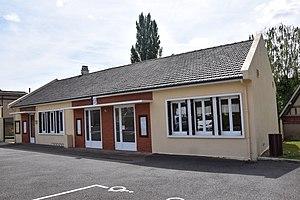
Talmontiers est une commune française située dans le département de l'Oise, en région Hauts-de-France.